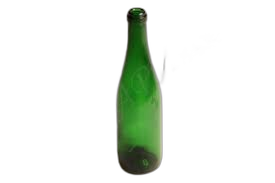
Waste category: glass